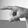
ASL letter: P